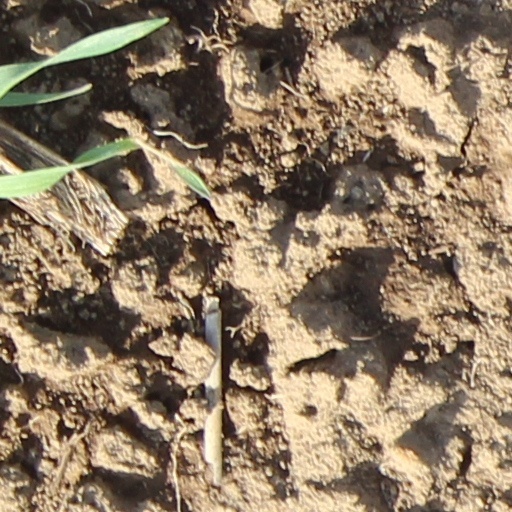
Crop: wheat